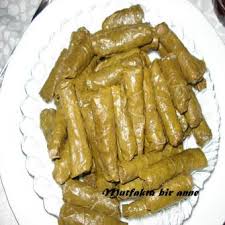
Yemek: yaprak_sarma